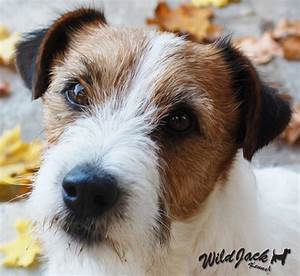
Label: cane